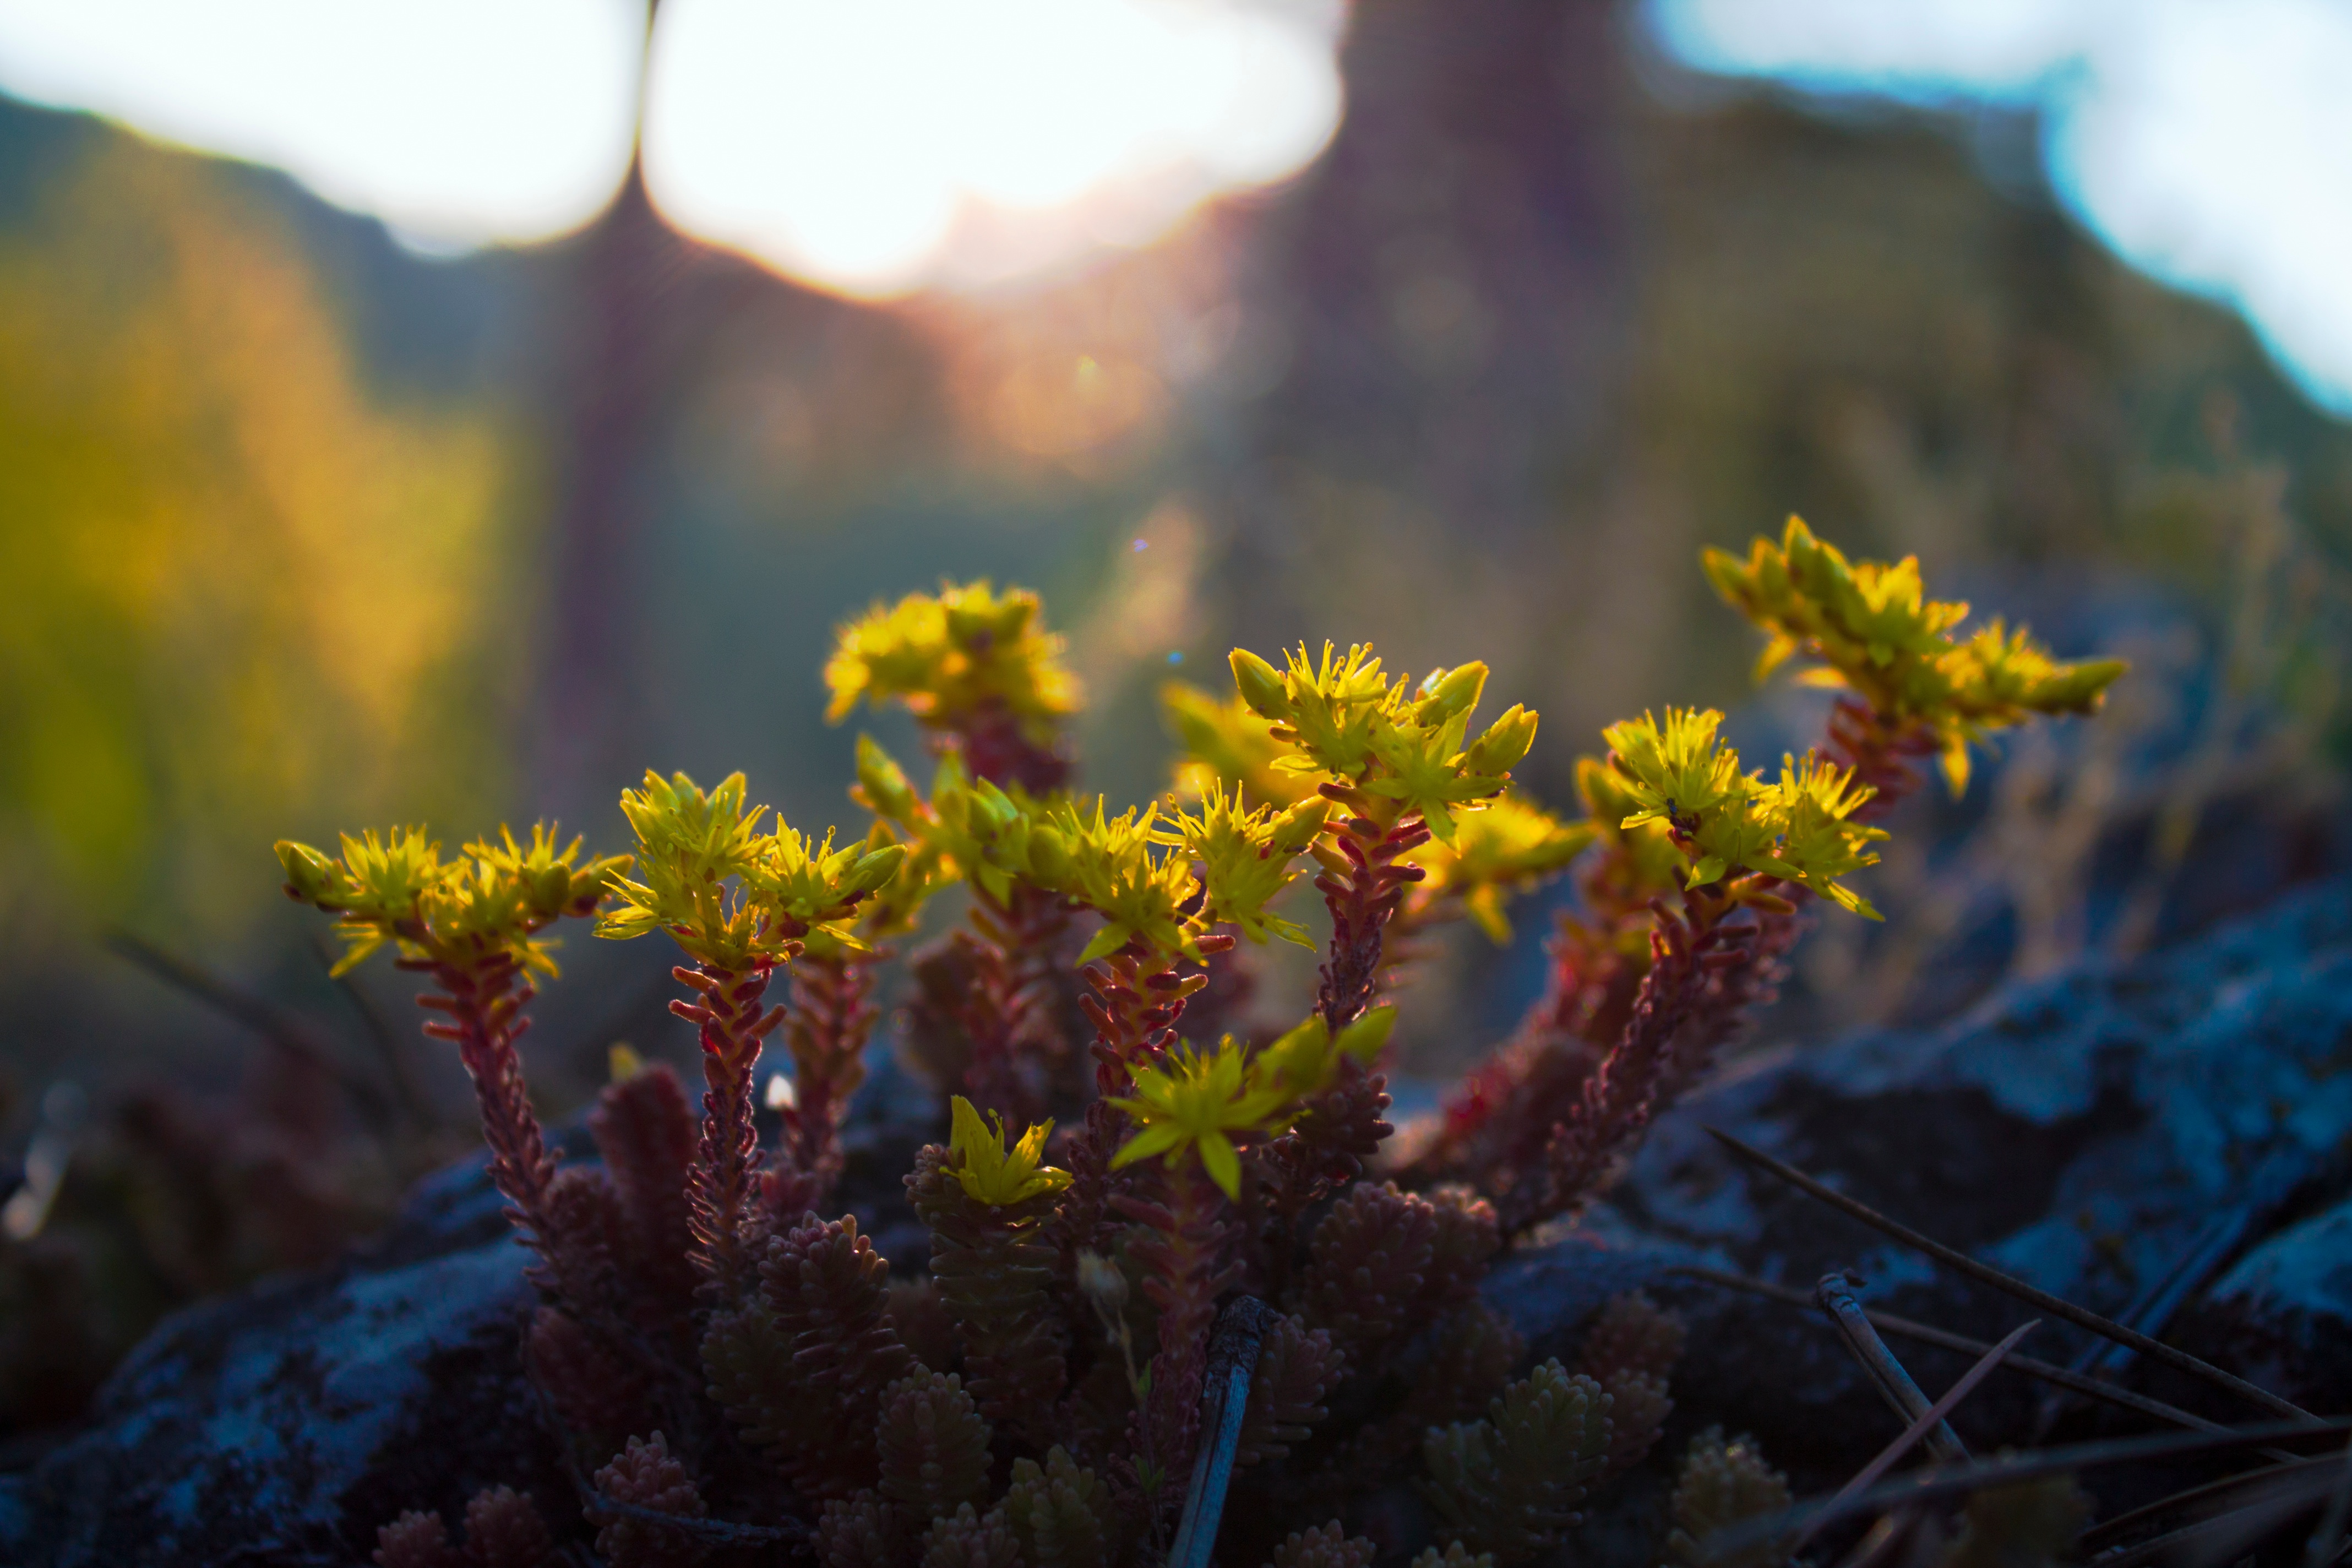
tree, nature, branch, plant, sunlight, leaf, flower, green, autumn, botany, yellow, flora, wildflower, macro photography